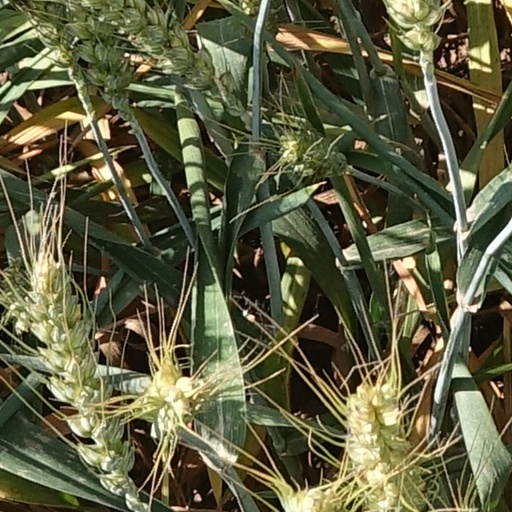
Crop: wheat